Tayfur Bingöl

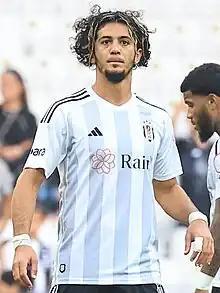
Bingöl in 2023

Tayfur Bingöl (born 11 January 1993) is a Turkish professional footballer who plays as a right-back for Beşiktaş.